Marta Gastini

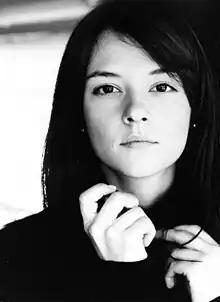
Marta Gastini

Marta Gastini (born 2 October 1989) is an Italian actress, best known for playing Giulia Farnese in "Borgia" and for starring in the film "The Rite".